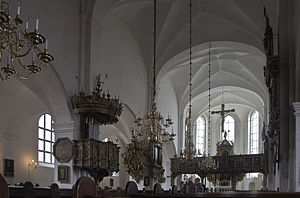
Tønder Kristkirke
Tønder Kristkirke er en kirke beliggende i Tønder og hørende under Ribe Stift.